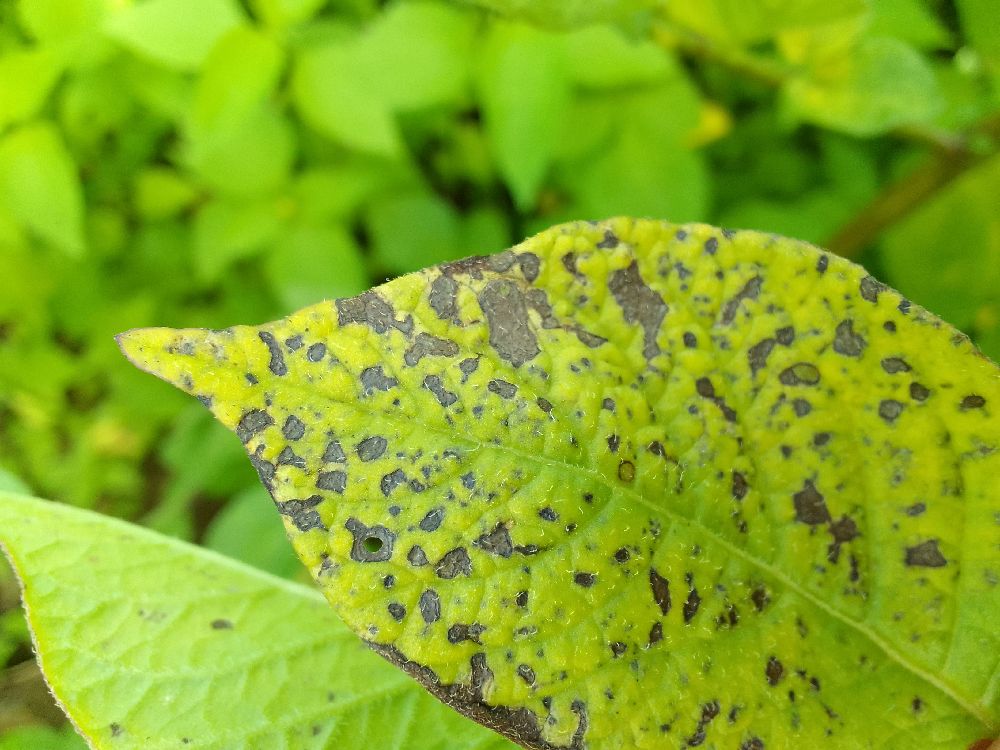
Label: Early blight